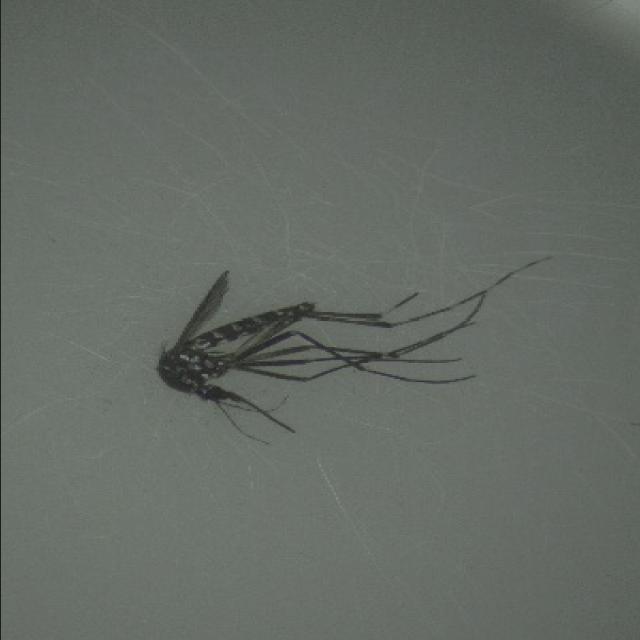
Species: aedes_albopictus